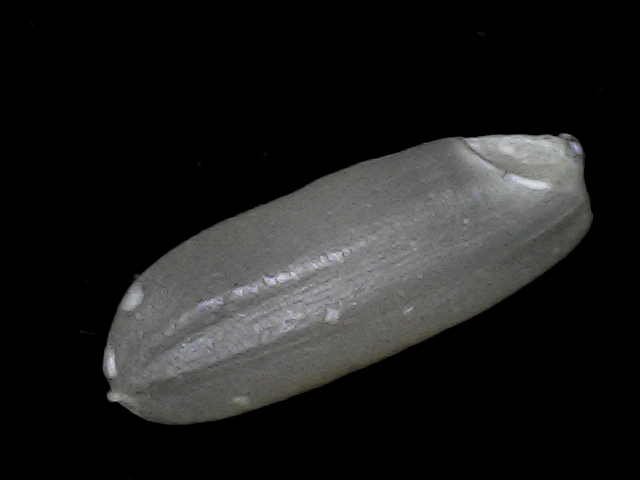
Rice variety: BD56